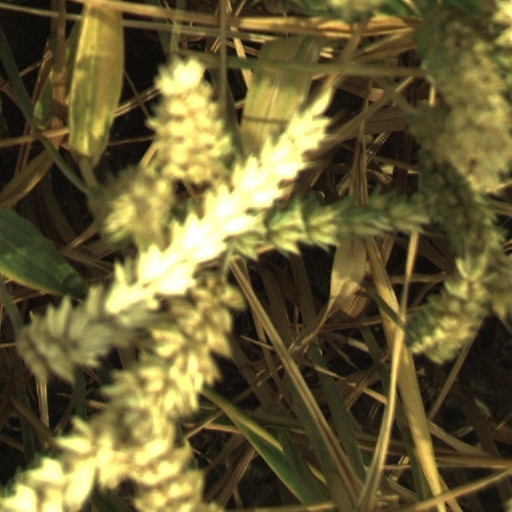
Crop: wheat